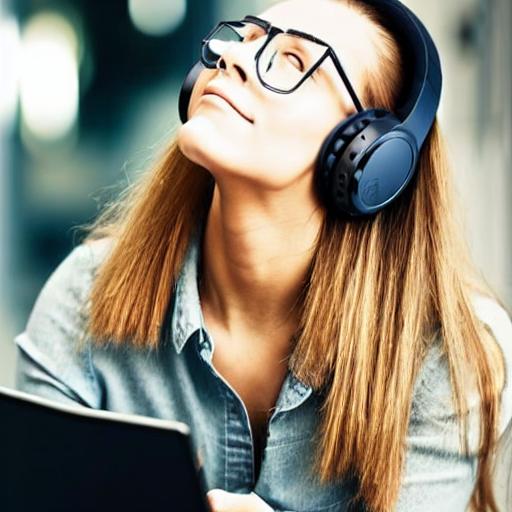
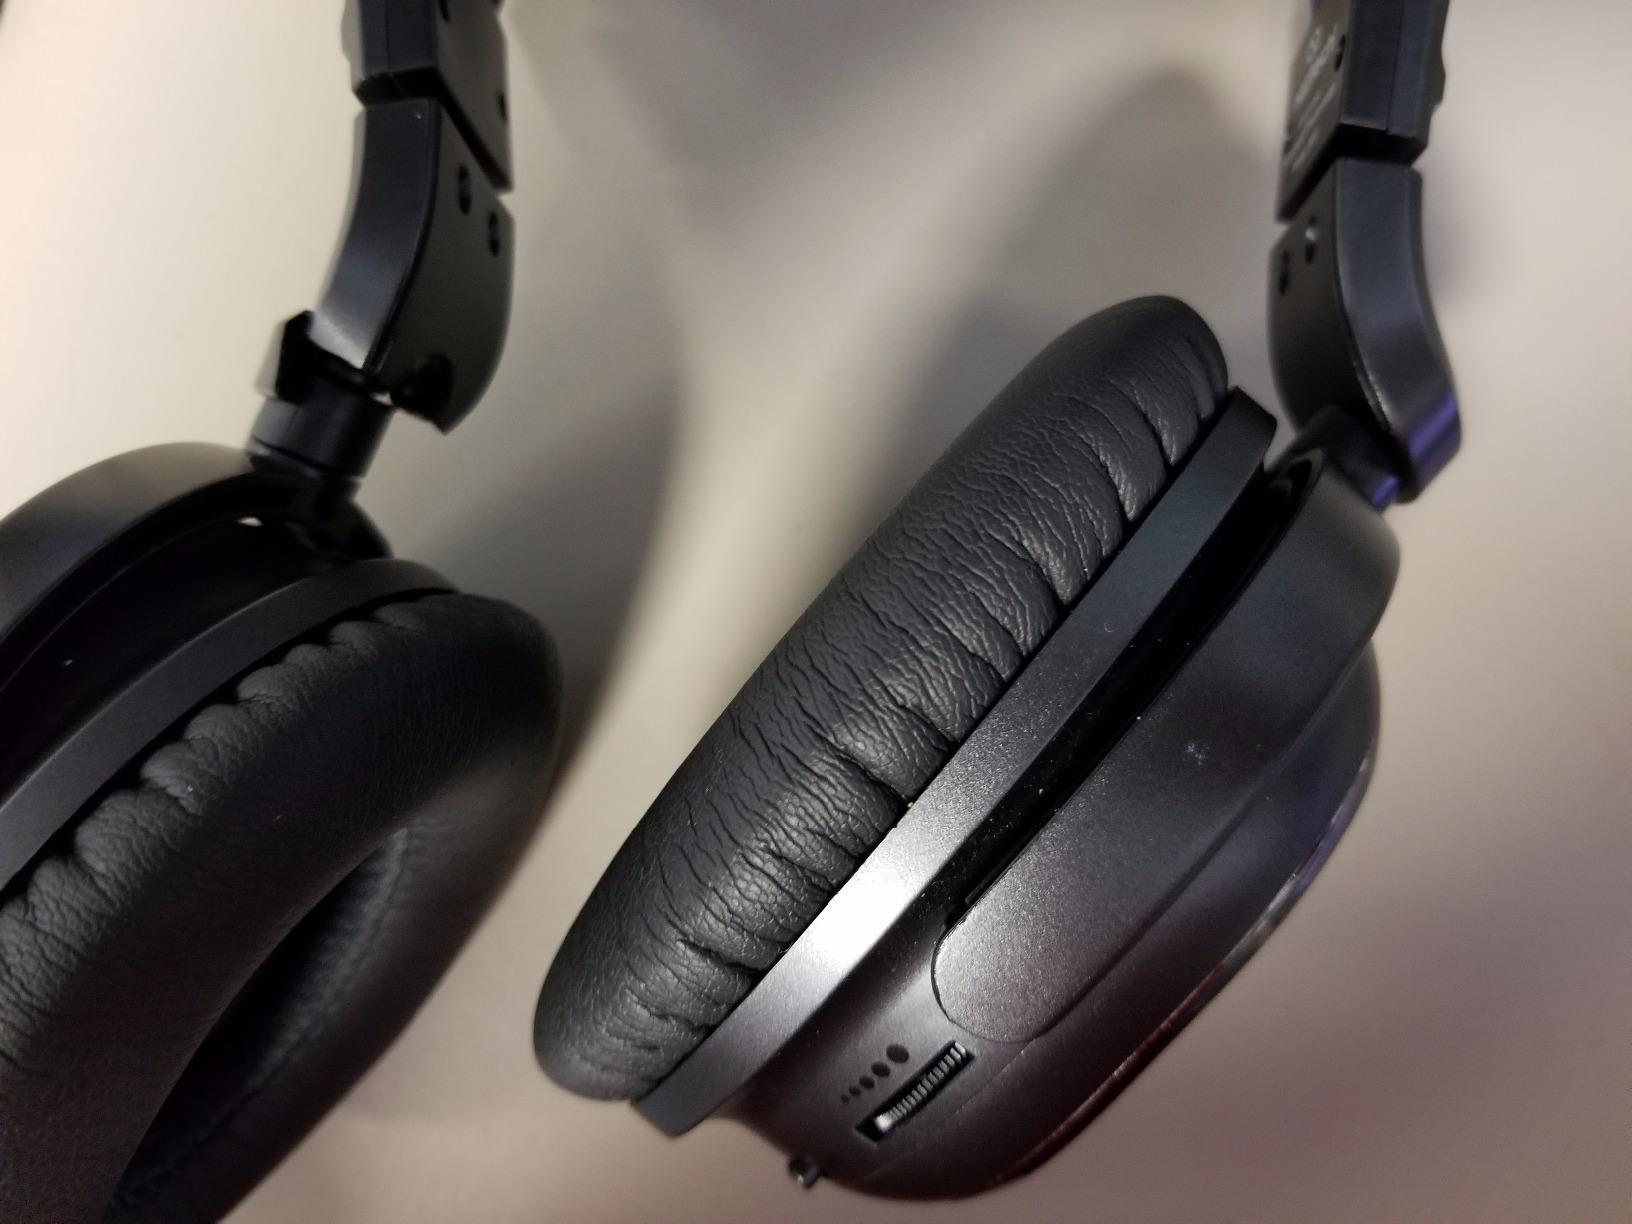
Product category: headphones
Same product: no